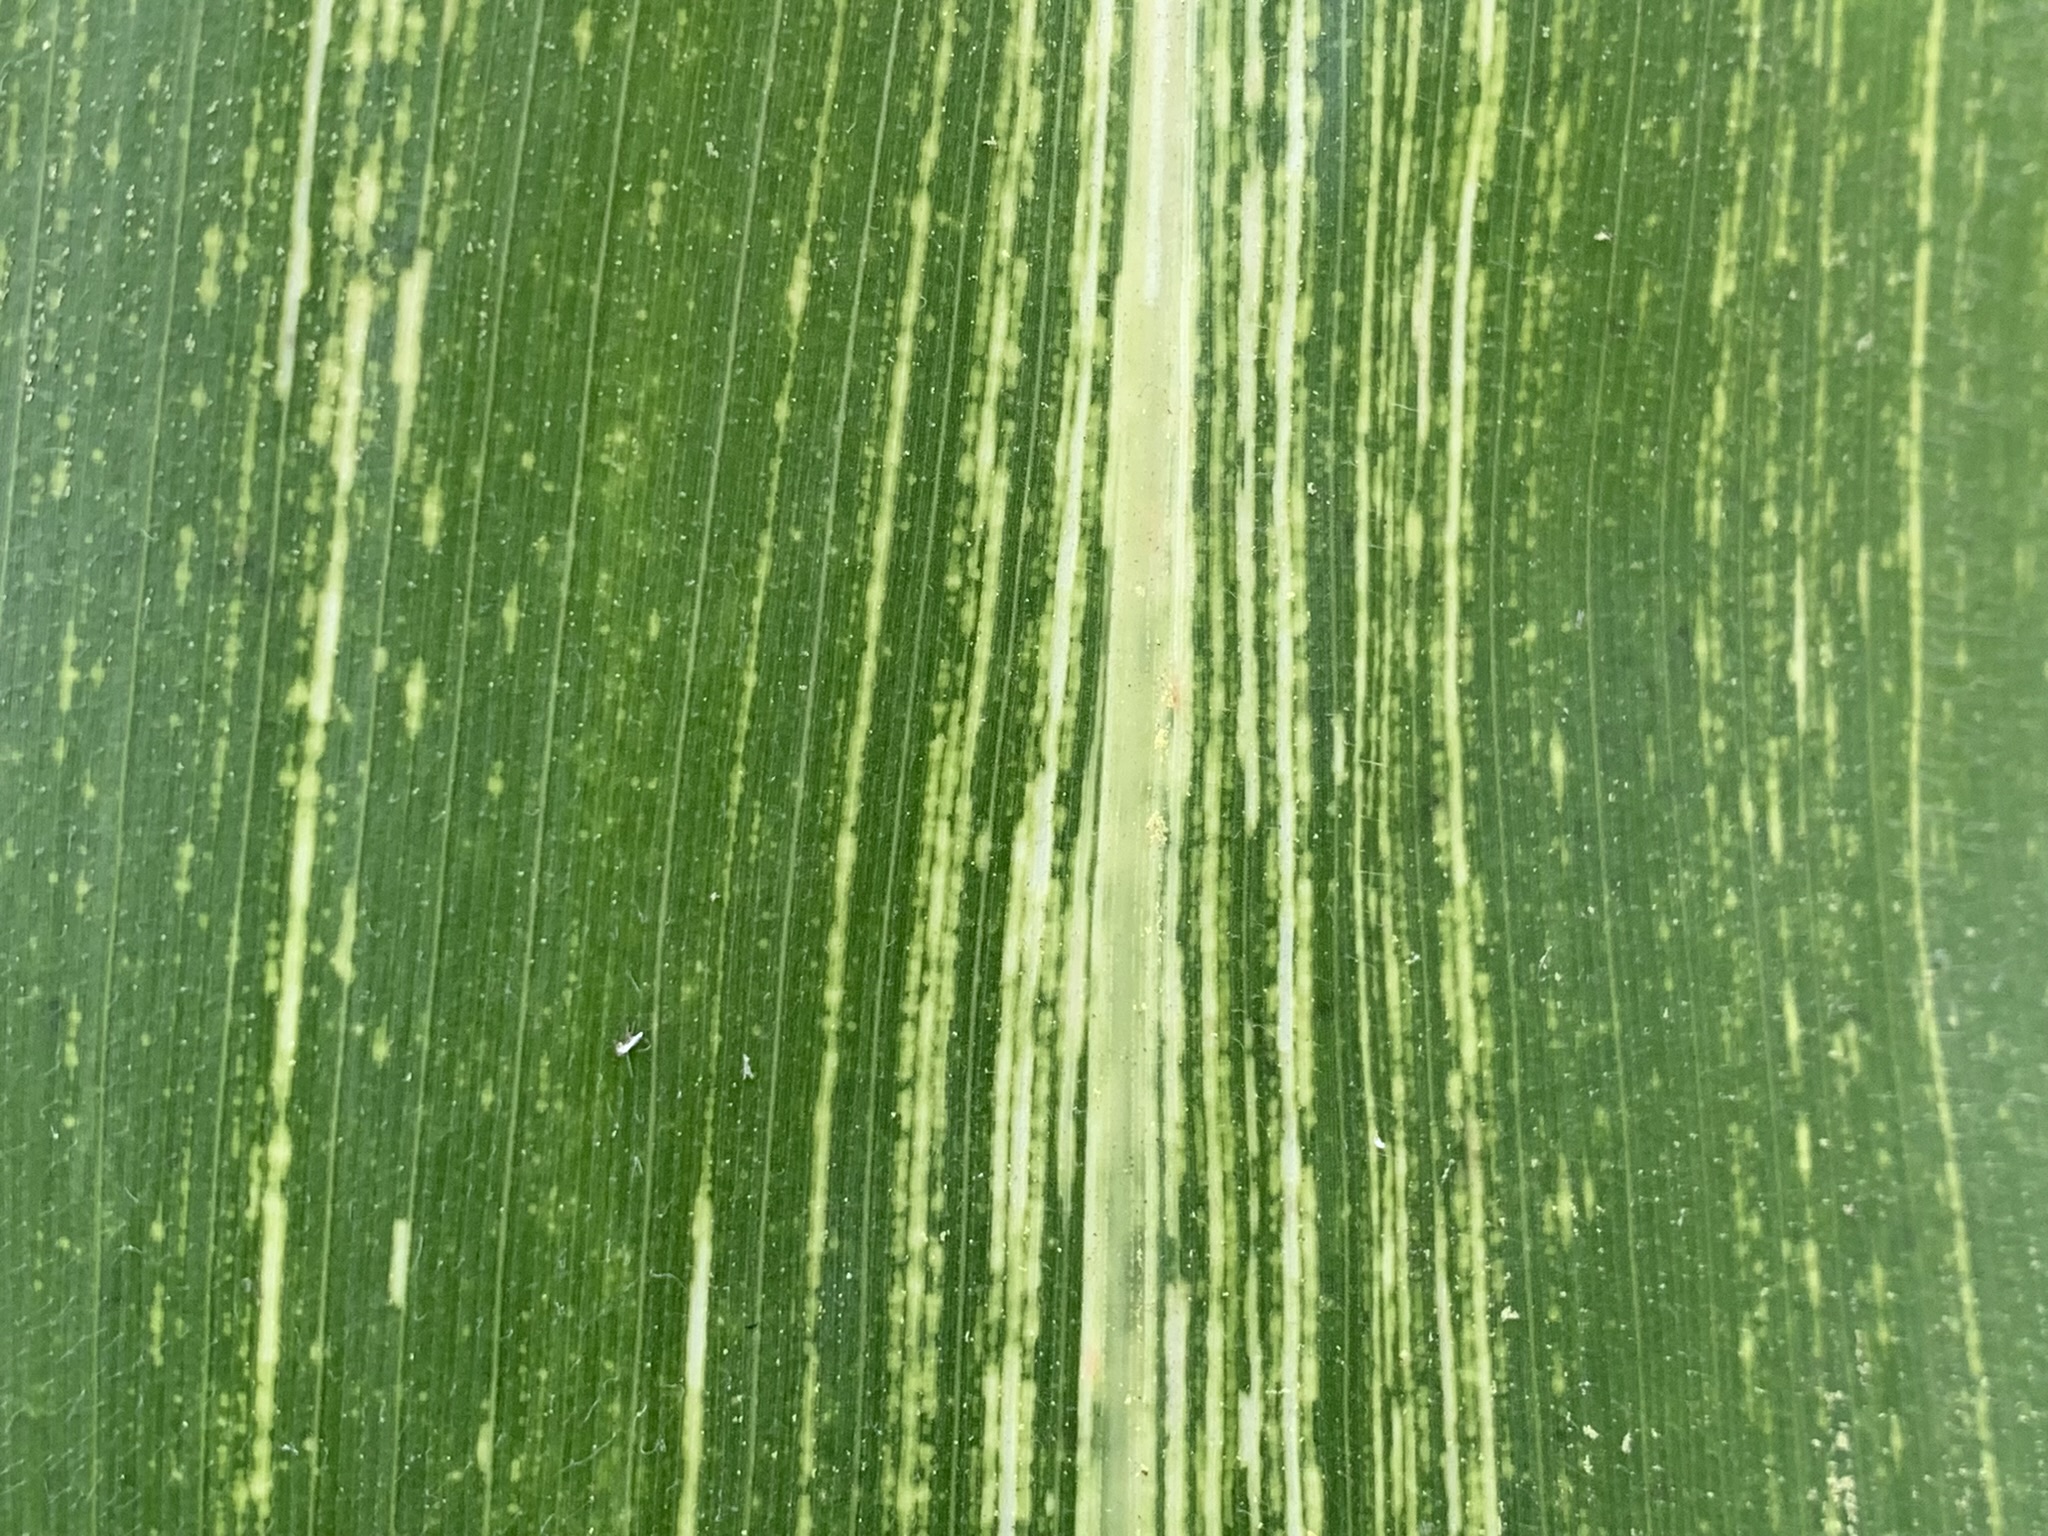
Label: MSV